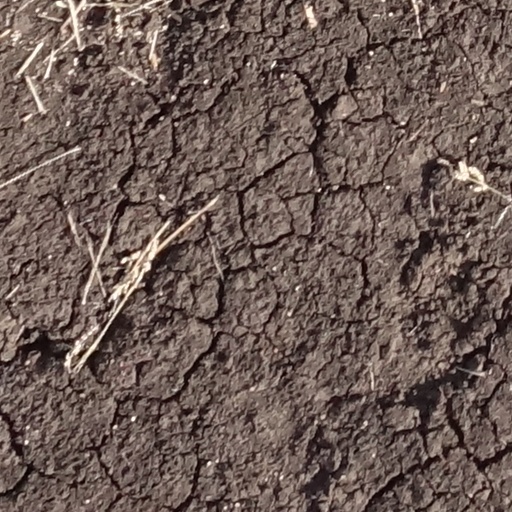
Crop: sorghum